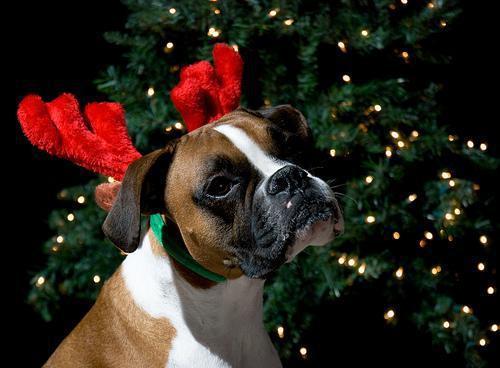
boxer